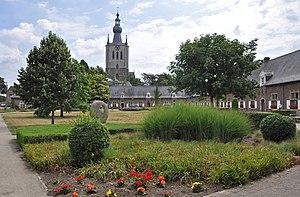
Aarschot (Belgique): le béguinage et le clocher de l'église Notre-Dame This is a photo of onroerend geheel number 122156 This is a photo of onroerend erfgoed number 41424
Aarschot ou Aerschot [ˈarsxɔt] est une ville néerlandophone de Belgique située en Région flamande dans la province du Brabant flamand.
Cette page regroupe l'ensemble des monuments classés de la ville d'Aarschot.